Earl S. Piper

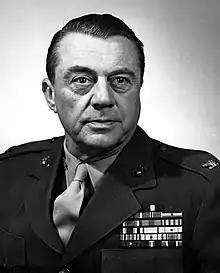
BG Earl S. Piper, pictured as a Colonel

Earl Sanford Piper (February 14, 1905 – July 7, 1979) was a highly decorated officer in the United States Marine Corps with the rank of brigadier general. A veteran of the Nicaraguan Campaign, Piper distinguished himself under fire and received the Navy Cross, the United States military's second-highest decoration awarded for valor in combat. He later participated in the Battle of Iwo Jima and the Chinese Civil War.